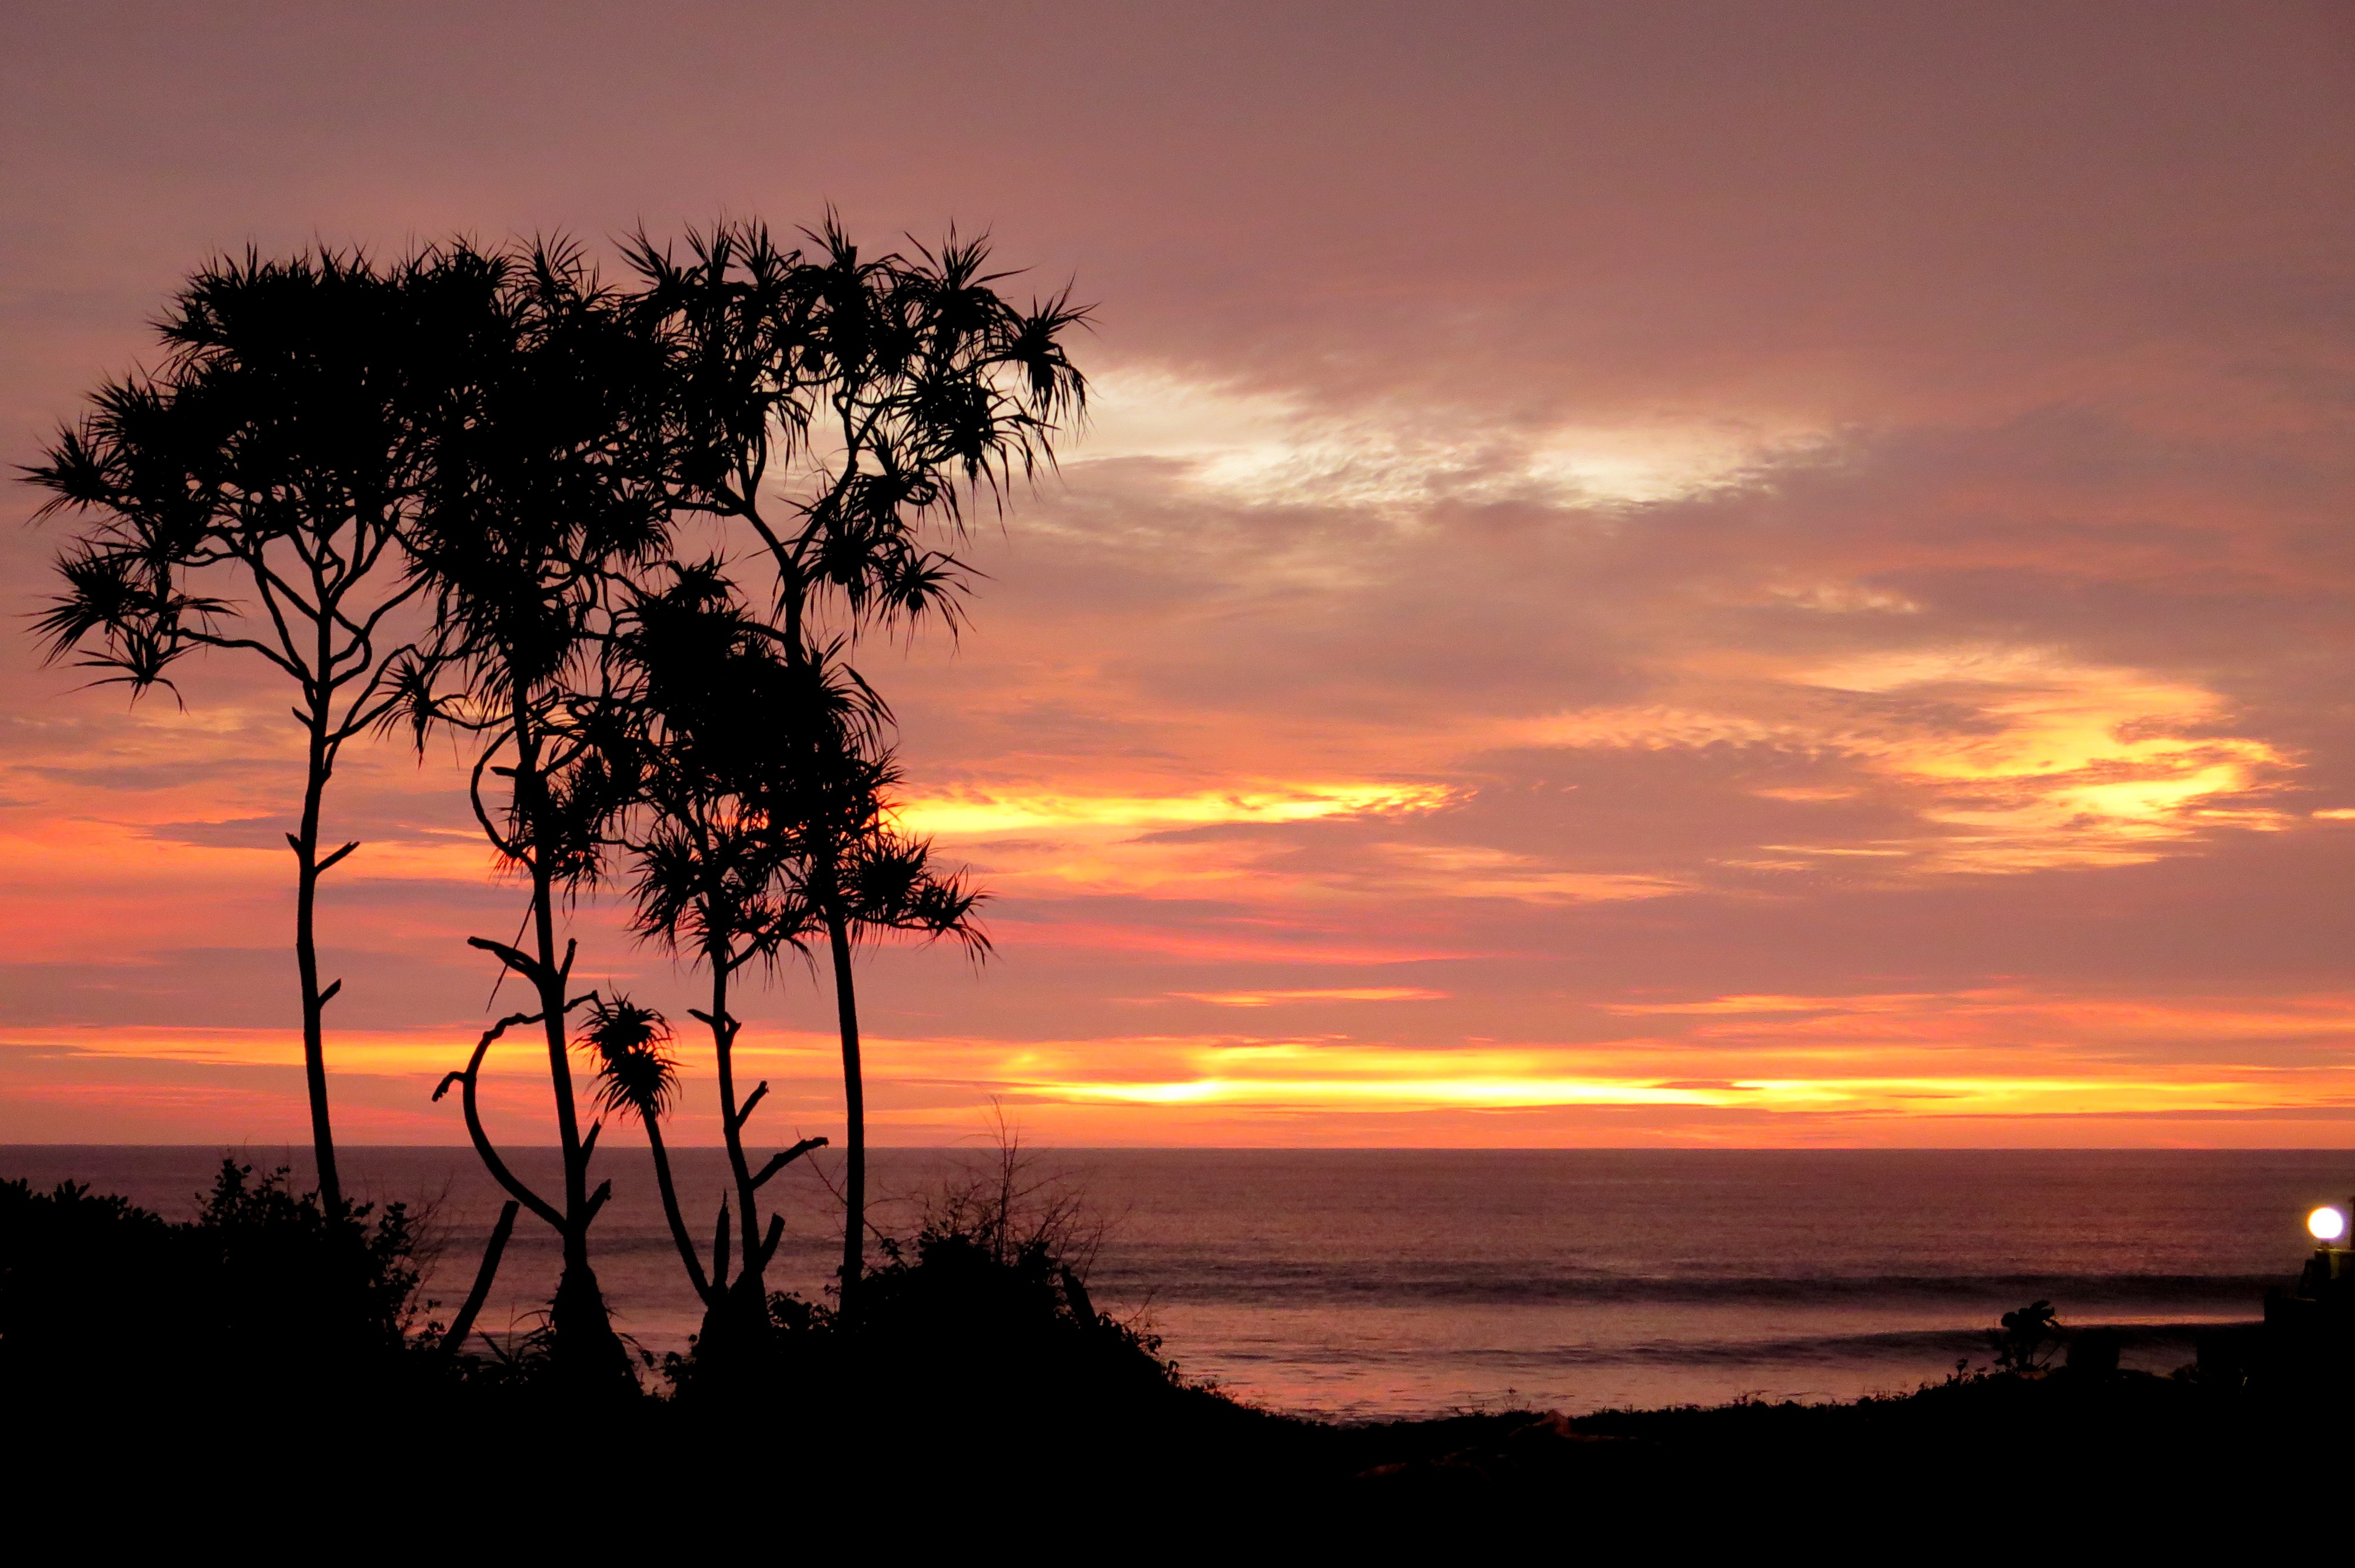
beach, sea, horizon, silhouette, cloud, sky, sunrise, sunset, morning, dawn, dusk, evening, savanna, thailand, thai, afterglow, red sky at morning